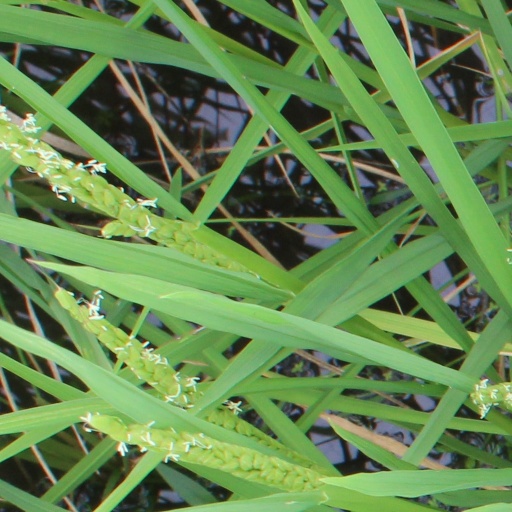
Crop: rice